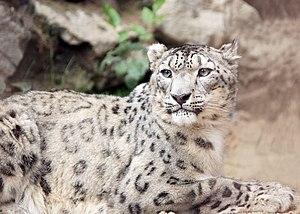
Lord Asriel est un personnage de fiction et l'un des personnages principaux de la trilogie À la croisée des mondes, de Philip Pullman. Lord Asriel est le père de l'héroïne Lyra Belacqua qu'il a eue avec sa maîtresse Marisa Coulter.